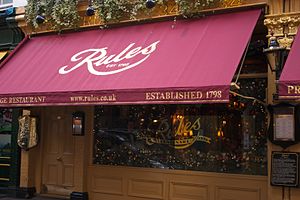
Rules
Rules.
Rules er en restaurant, der ligger på Maiden Lane i Covent Garden, London. Rules blev grundlagt i 1798 og beskriver sig selv som Londons ældste restaurant.